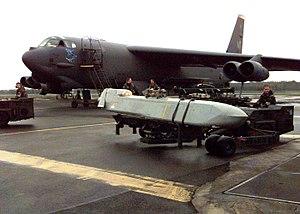
L'AGM-86 ALCM est un missile de croisière conventionnel ou nucléaire américain.